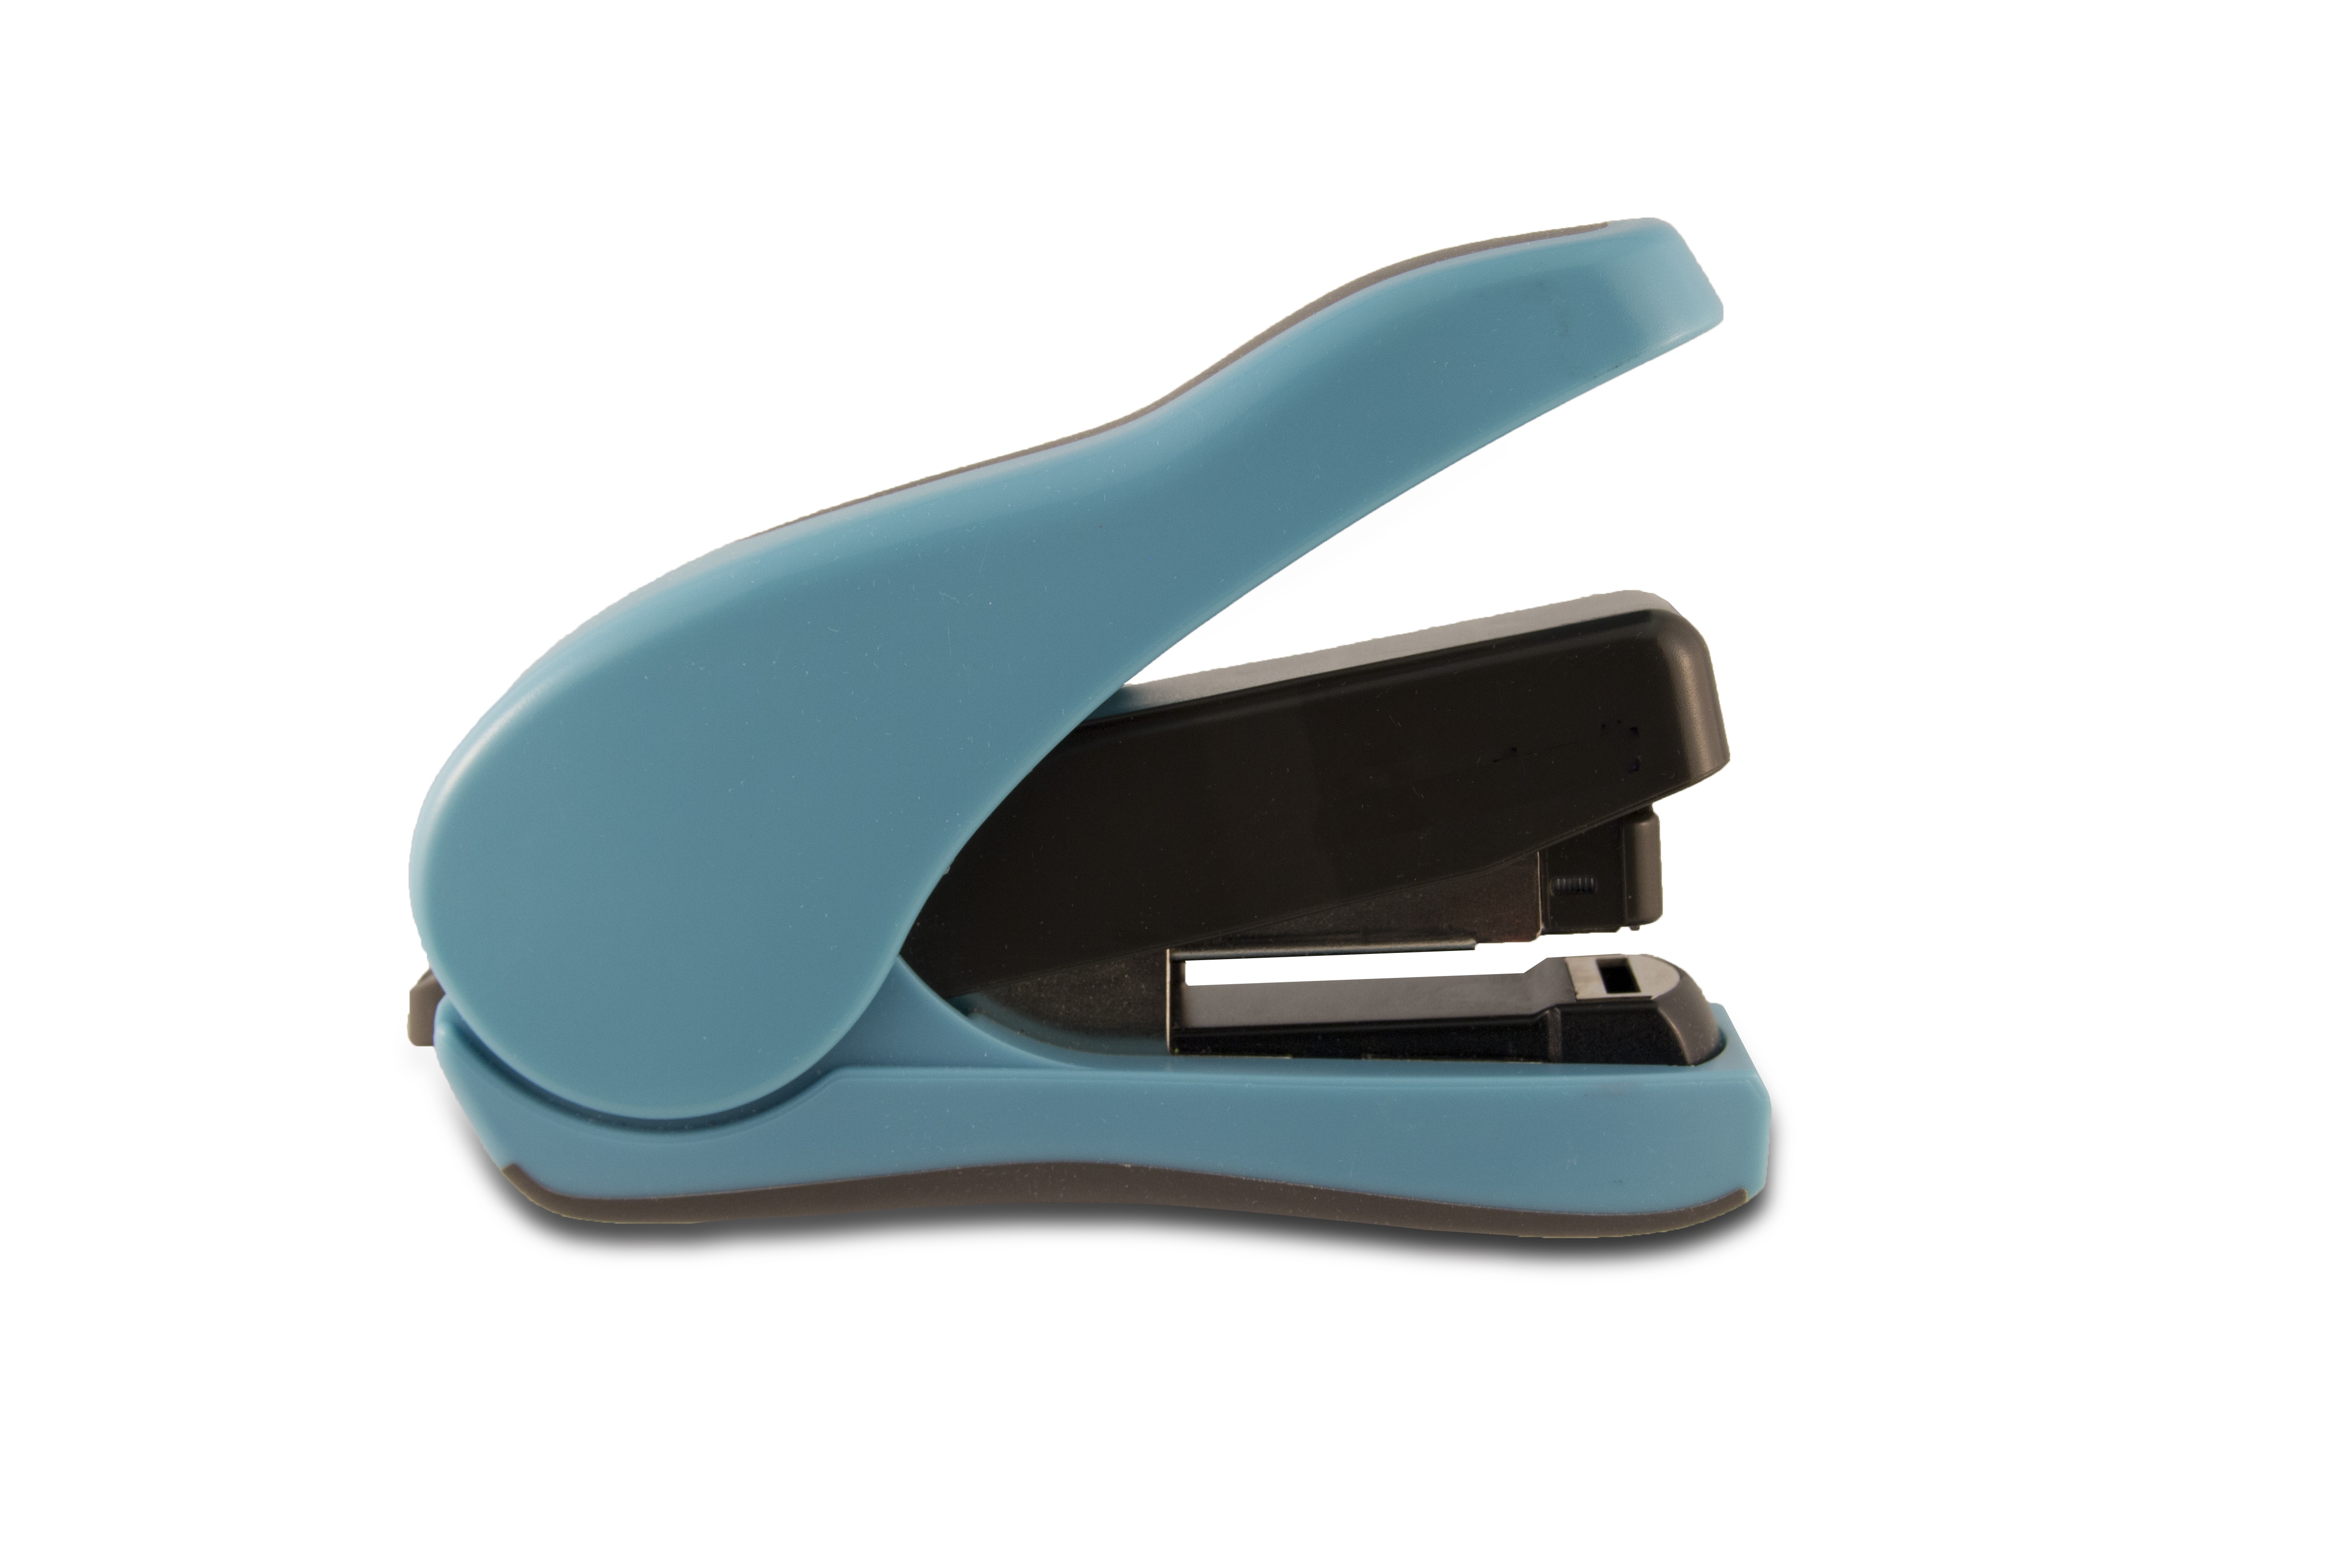
hand, office, blue, glasses, stationery, supplies, staple, stapler